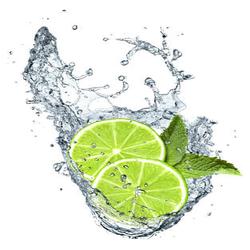
Label: Lemon